Auto-Saharan Companies

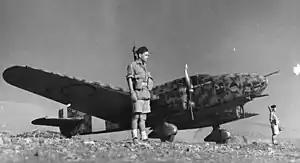
Caproni Ca.309 in Sicily.

Every "compagnia" was supported until November 1942, by 3 Caproni Ca.309 aircraft, nicknamed "Ghibli" (Desert Wind). In Tunisia the "Raggruppamento sahariano" had no air support but a Ca.309, left in Libya because of damage, was repaired and remained active in Africa until May 1943. The Ca.309 (with a 3 crew) was a low-wing cantilever monoplane with a piston engine fitted to each wing, and was intended to serve as a reconnaissance and ground-attack aircraft. It had 3 × 7.7 mm (.303 in) Breda SAFAT machine guns and could carry bombs up to 330 kg.